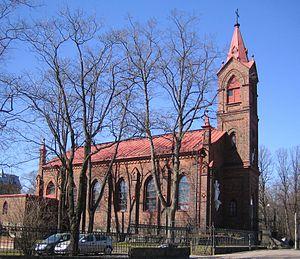
Tehtaankatu est une rue de la partie sud d'Helsinki en Finlande.
Cette Liste des bâtiments historiques d'Helsinki est non exhaustive et répertorie les plus anciens bâtiments du centre d'Helsinki datant du milieu du XVIIIᵉ siècle.
Cet article recense les cathédrales de Finlande.
Le diocèse d'Helsinki est l'unique circonscription territoriale de l'église catholique romaine en Finlande.